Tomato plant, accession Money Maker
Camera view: bottom (45 deg); turntable rotation: 150 degrees
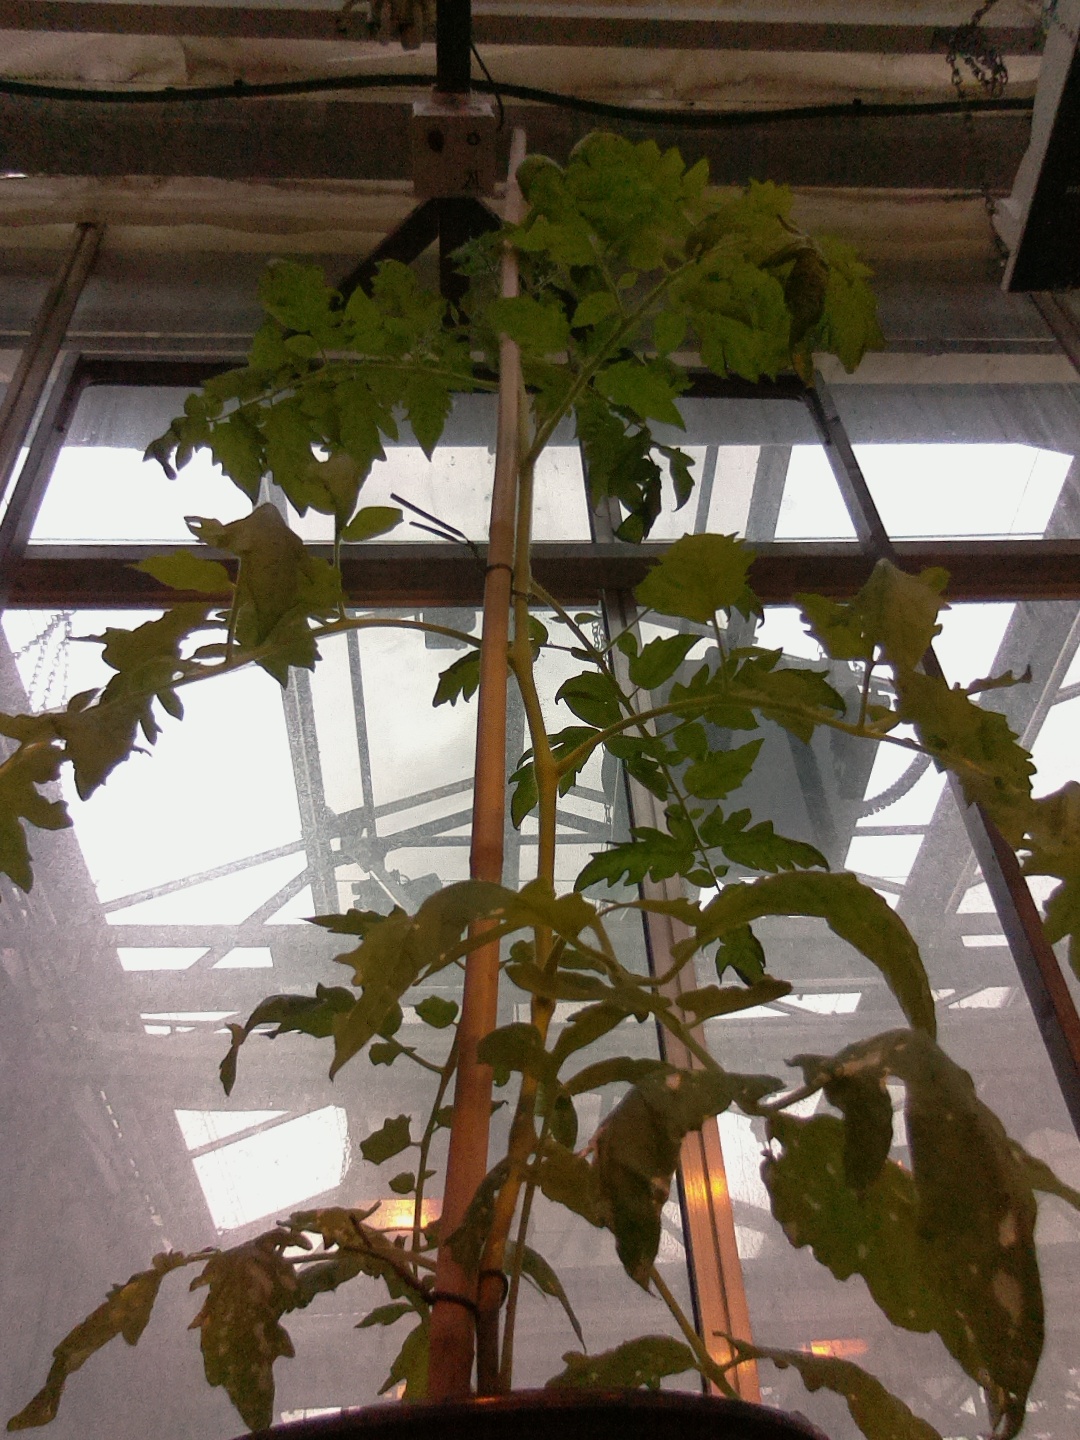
BBCH growth stage 20: First Side shoot start formed